Crisis on Earth-X

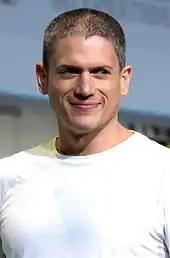
Wentworth Miller appears as the Earth-X version of Leonard Snart.

Guest cast members who appear in one or more parts of the crossover included Jesse L. Martin, Keiynan Lonsdale, Danielle Nicolet, Patrick Sabongui, Colin Donnell, Paul Blackthorne, and David Ramsey reprising their roles as Joe West, Wally West / Kid Flash, Cecile Horton, David Singh, Tommy Merlyn, Quentin Lance, and John Diggle. Donnell and Blackthorne instead played their Earth-X counterparts without appearing as their original versions. Jessica Parker Kennedy appeared as a caterer, later revealed in "The Flash" season four finale "We Are the Flash" to be Nora West-Allen, and William Katt appeared in part one as the minister who initially tries to marry Barry and Iris. Former "Arrow" regular Susanna Thompson makes a brief voice only appearance as the "Wellenreiter"s artificial intelligence. Former "Legends of Tomorrow" regular Wentworth Miller returned as the Earth-X version of Leonard Snart.